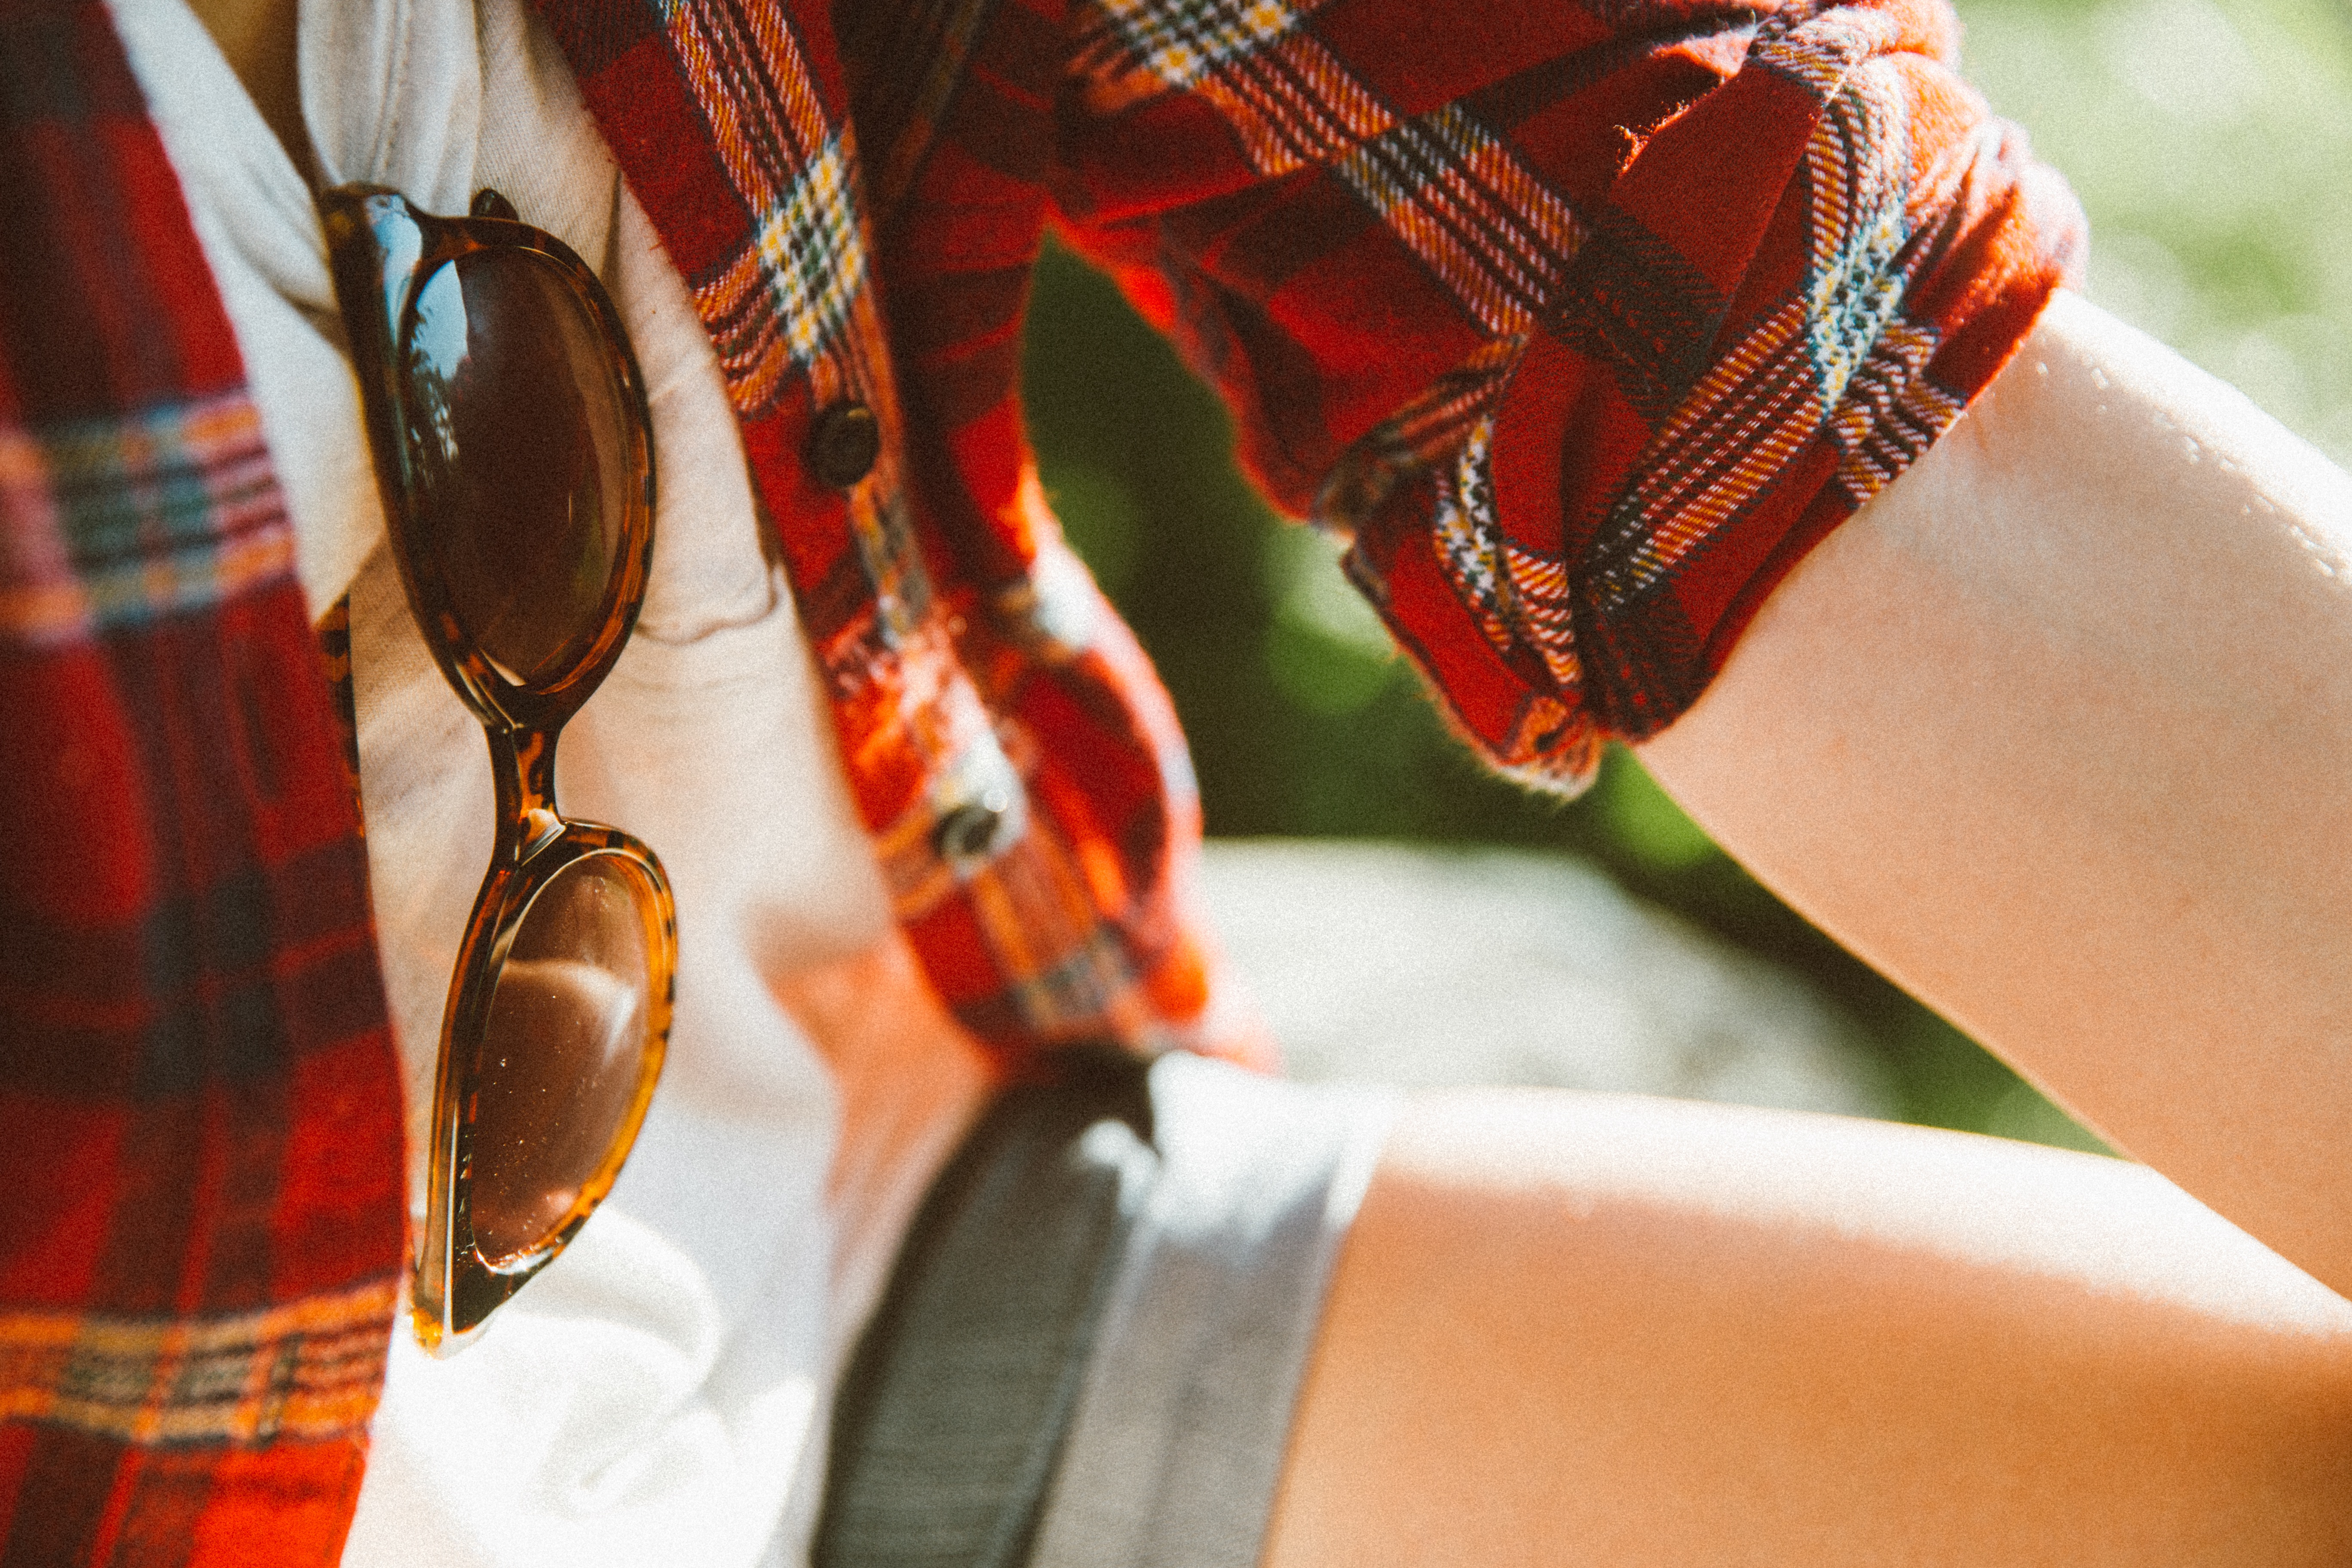
hand, outdoor, girl, pattern, spring, red, color, sunglass, fashion, clothing, plaid, flannel, sense